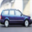
Label: automobile